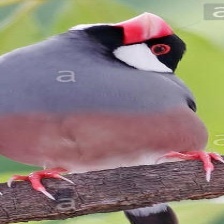
Species: JAVA SPARROW
Scientific name: LONCHURA ORYZIVORA